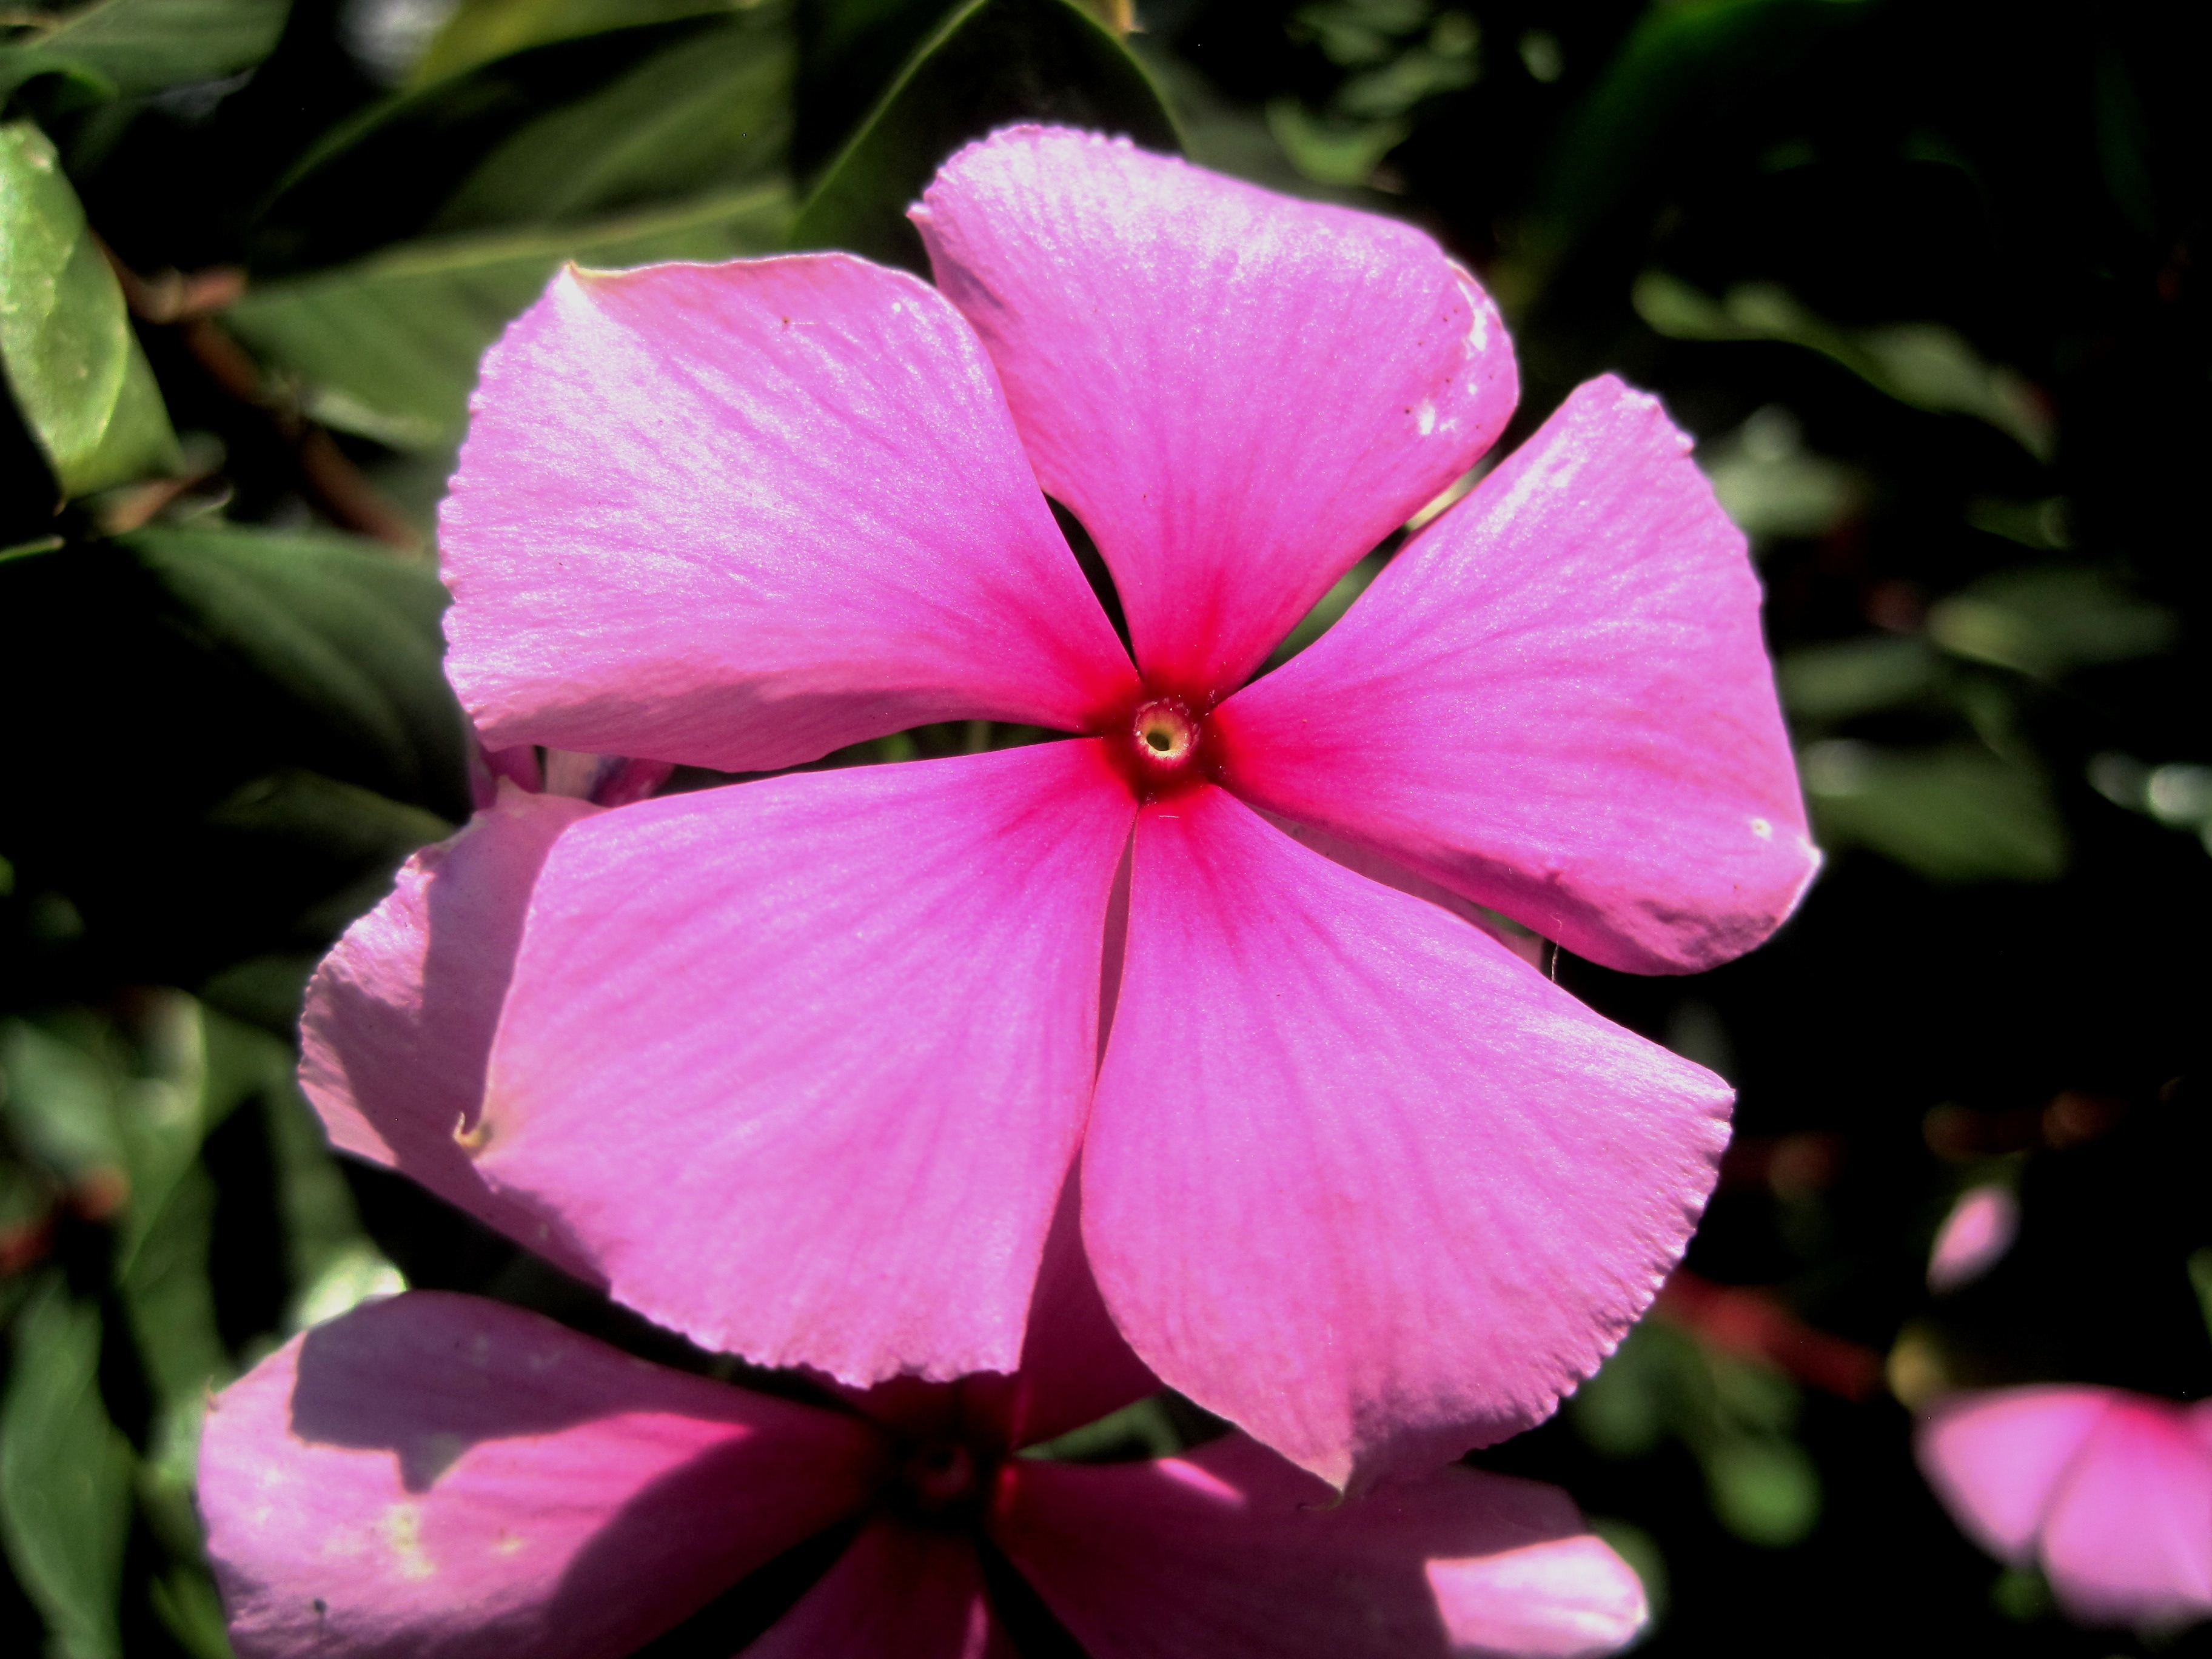
blossom, plant, flower, petal, botany, pink, flora, petals, shrub, periwinkle, five, simple, macro photography, flowering plant, annual plant, land plant